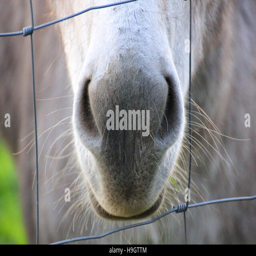
donkey puts its nose through the fence